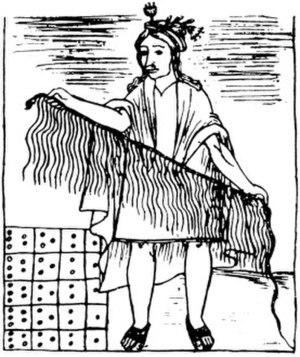
La civilisation inca est une civilisation précolombienne du groupe andin. Elle prend naissance au début du XIIIᵉ siècle dans le bassin de Cuzco situé dans l'actuel Pérou et se développe ensuite le long de l'océan Pacifique et de la cordillère des Andes, couvrant la partie occidentale de l'Amérique du Sud. À son apogée, elle s'étend de la Colombie jusqu'à l'Argentine et au Chili, en couvrant la plus grande partie des territoires actuels de l'Équateur, du Pérou et près de la moitié Ouest de la Bolivie.